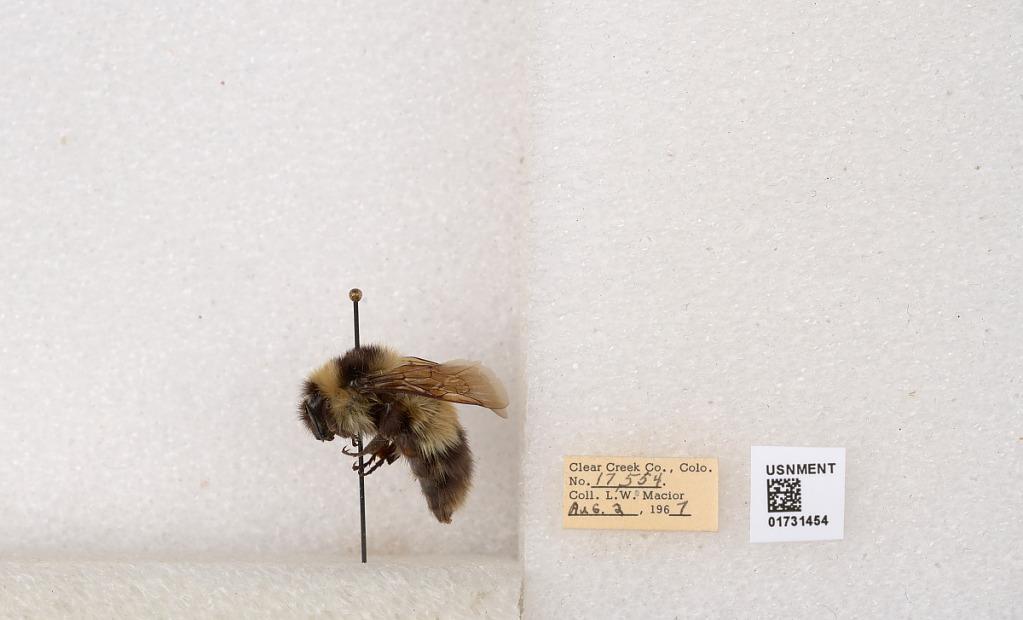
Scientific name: Bombus kirbyellus
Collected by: L. Macior
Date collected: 1967-8-2
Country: United States
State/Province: Colorado
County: Clear Creek
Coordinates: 39.6891, -105.644